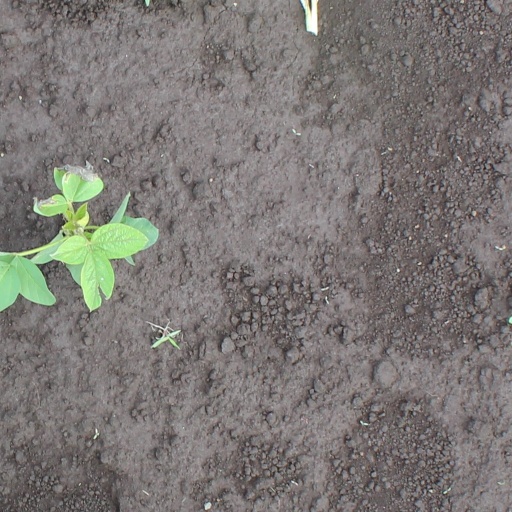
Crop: soybean